First inauguration of Donald Trump

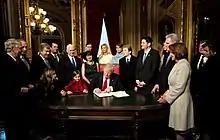
President Trump signing his first official orders as president, including nominating his Cabinet

The Trumps and Pences joined several congressional guests for the inaugural luncheon in National Statuary Hall at the U.S. Capitol. Guests included top Washington lawmakers as well as former presidents and vice presidents. During his formal address at the lunch, Trump asked those in attendance to give Hillary Clinton, one of his opponents during the 2016 election, a standing ovation.